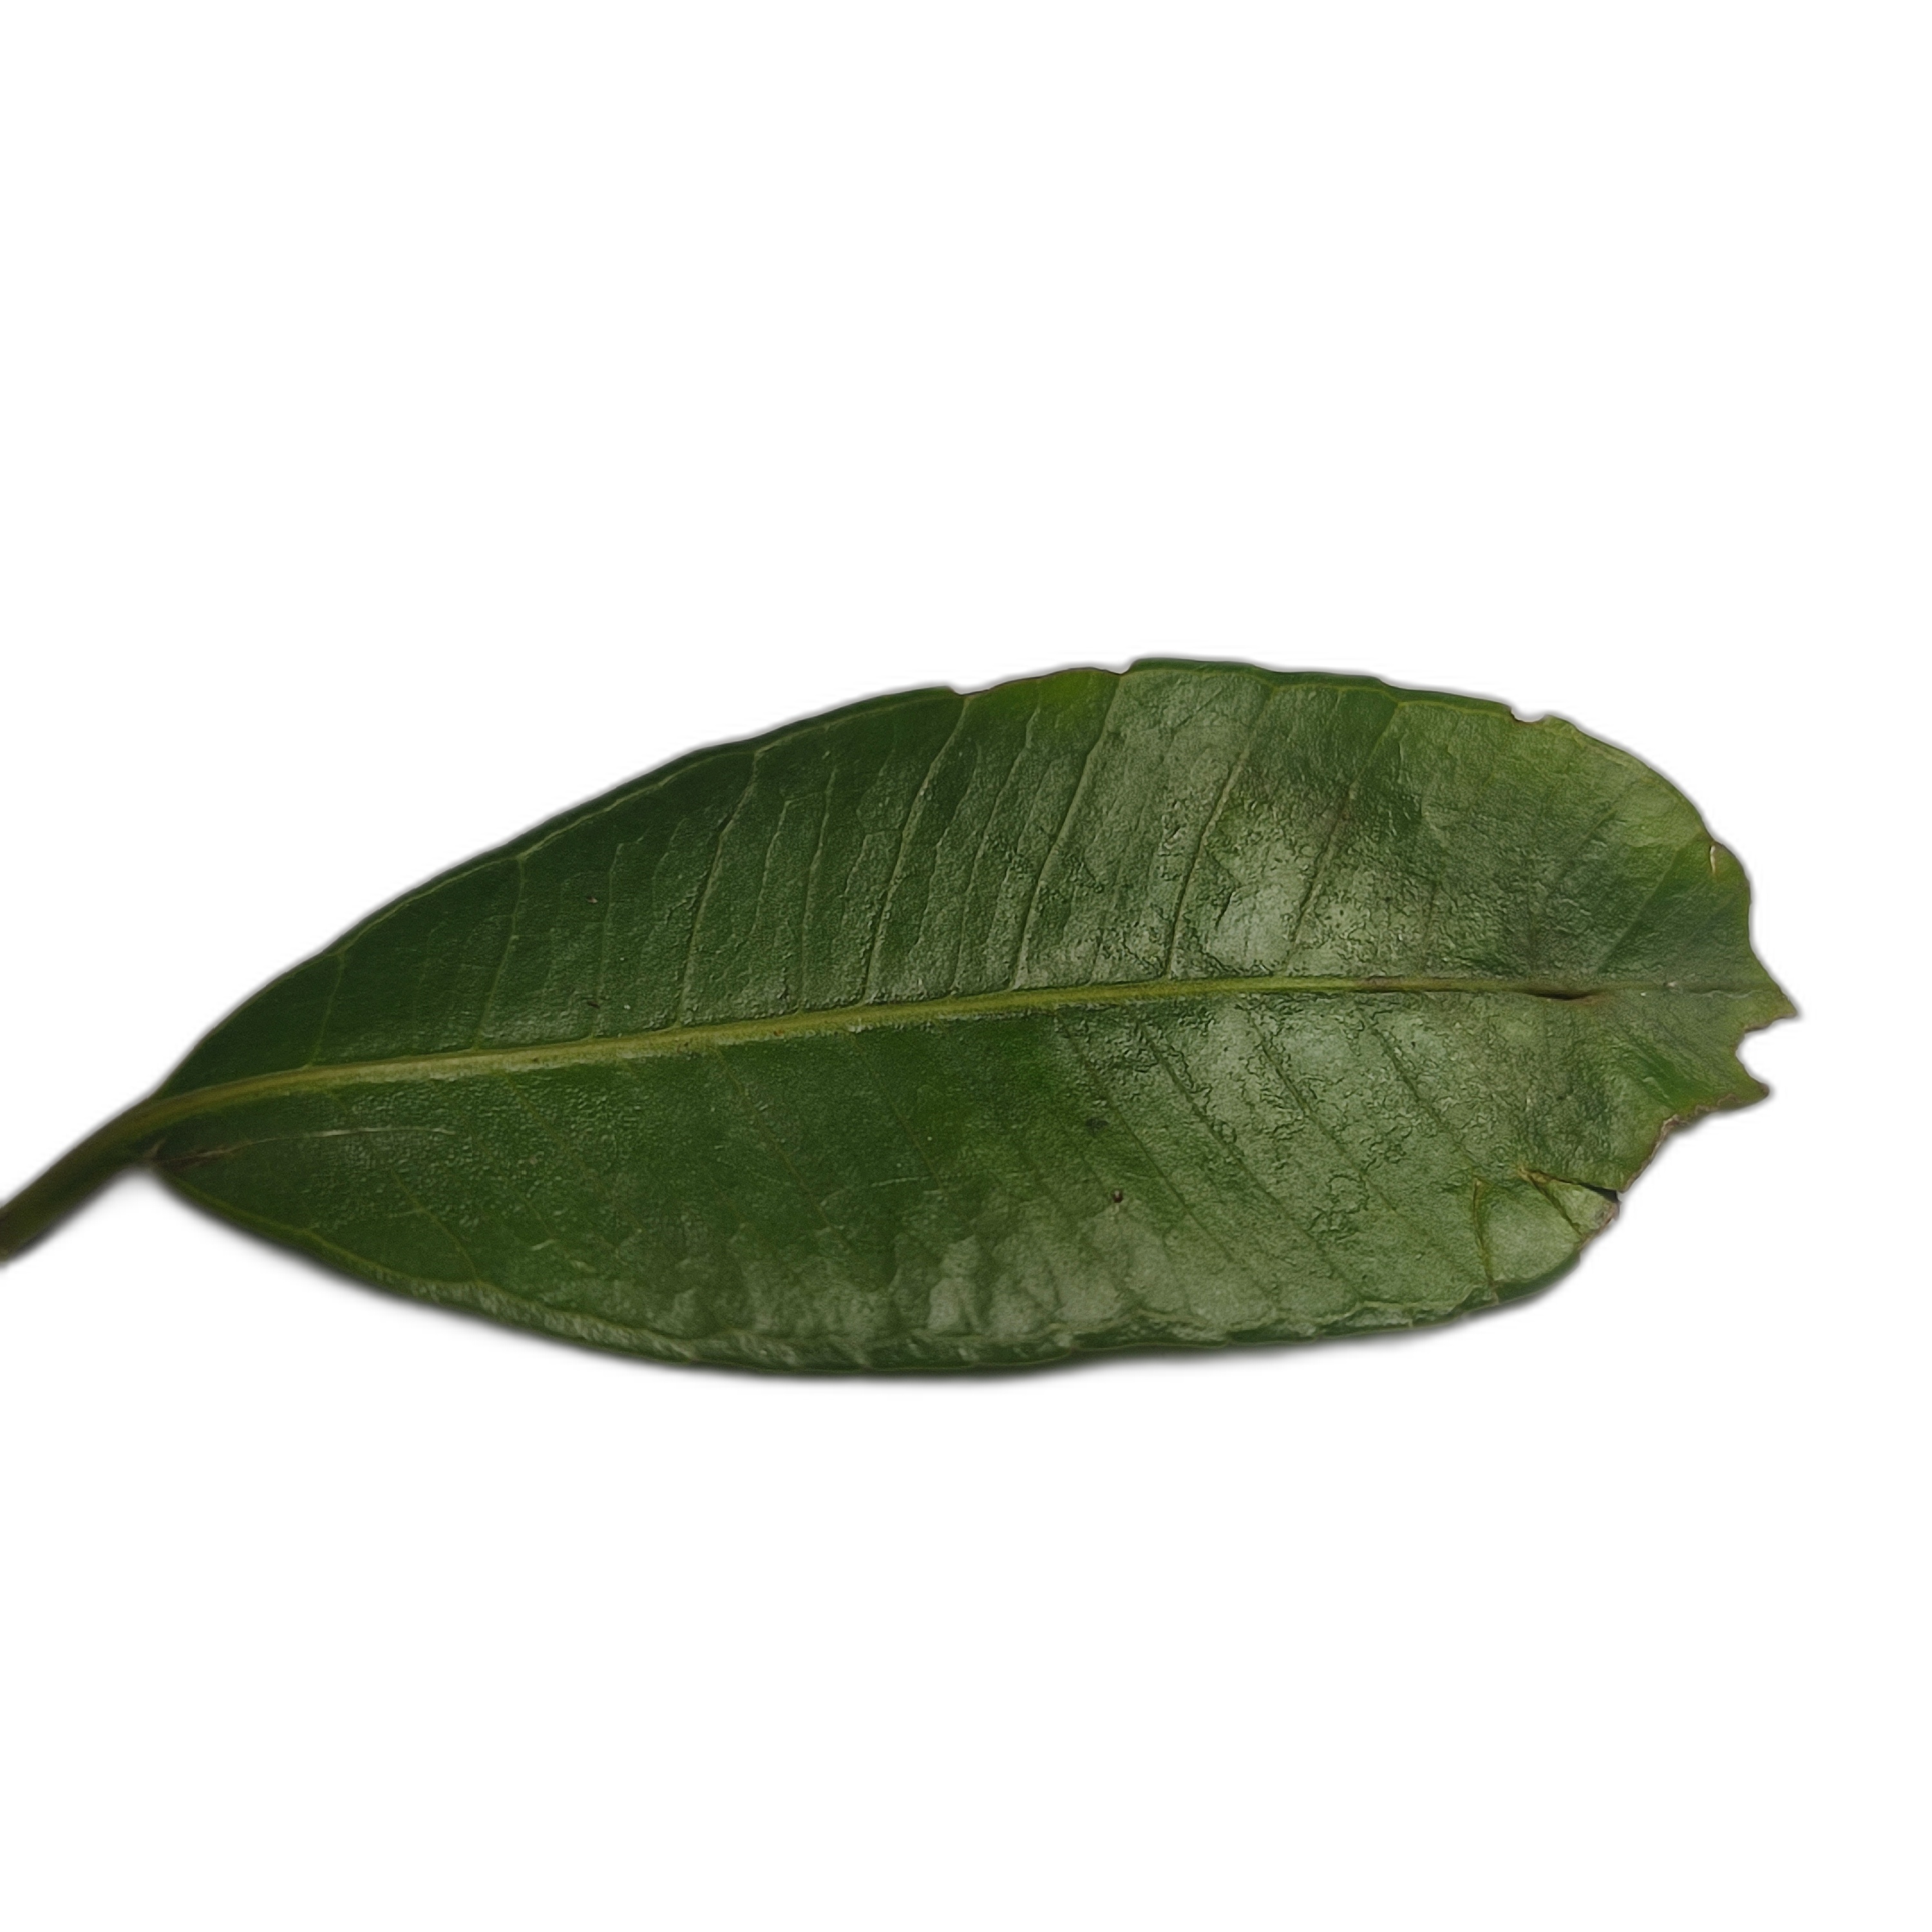
Label: healthy